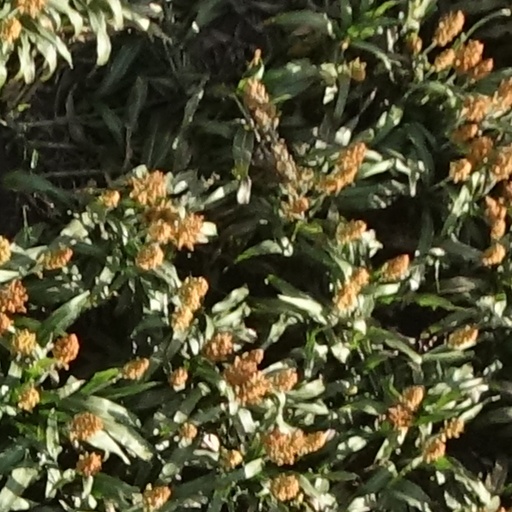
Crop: sorghum